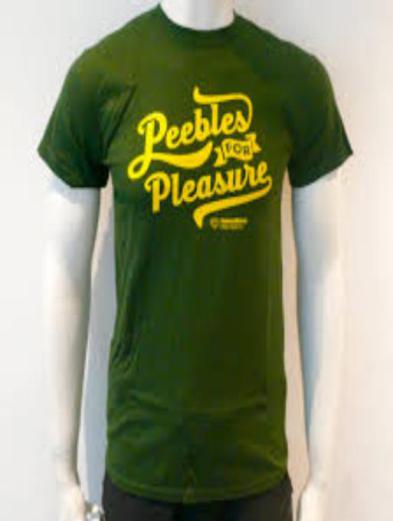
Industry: Clothes